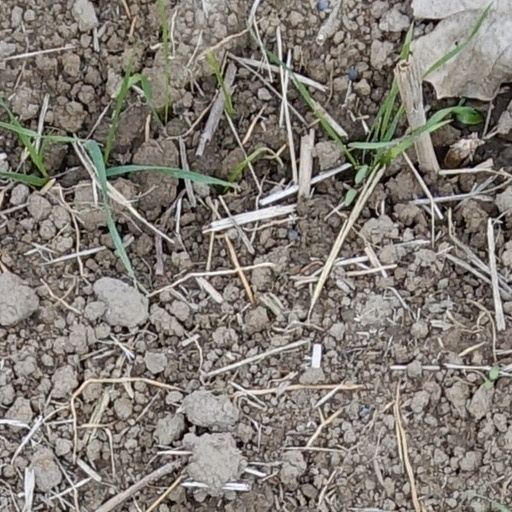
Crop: wheat